Kahin Hai Mera Pyar

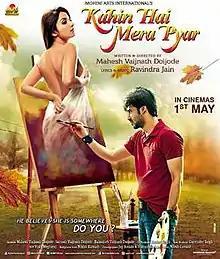
Theatrical release poster

Kahin Hai Mera Pyar is a 2014 Indian Hindi-language romance film directed by Mahesh Vaijnath Doijode. The film stars Jackie Shroff, Sonia Mann, Sanjay Kapoor, and Abhishek Sethiya. The film's soundtrack, composed by Ravindra Jain, was launched on 31 March 2014 at Novotel Juhu, Mumbai. It was released on 1 May 2014.